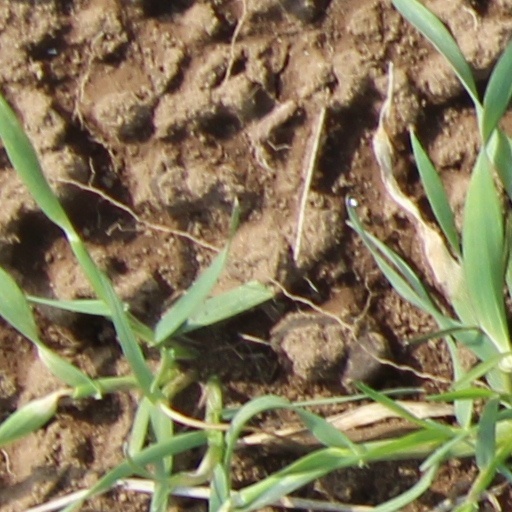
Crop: wheat